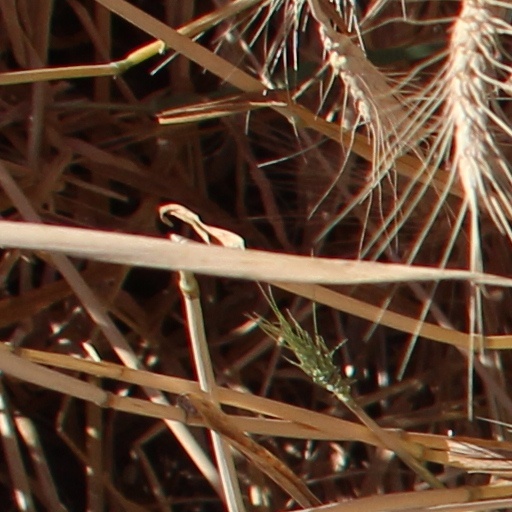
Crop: wheat